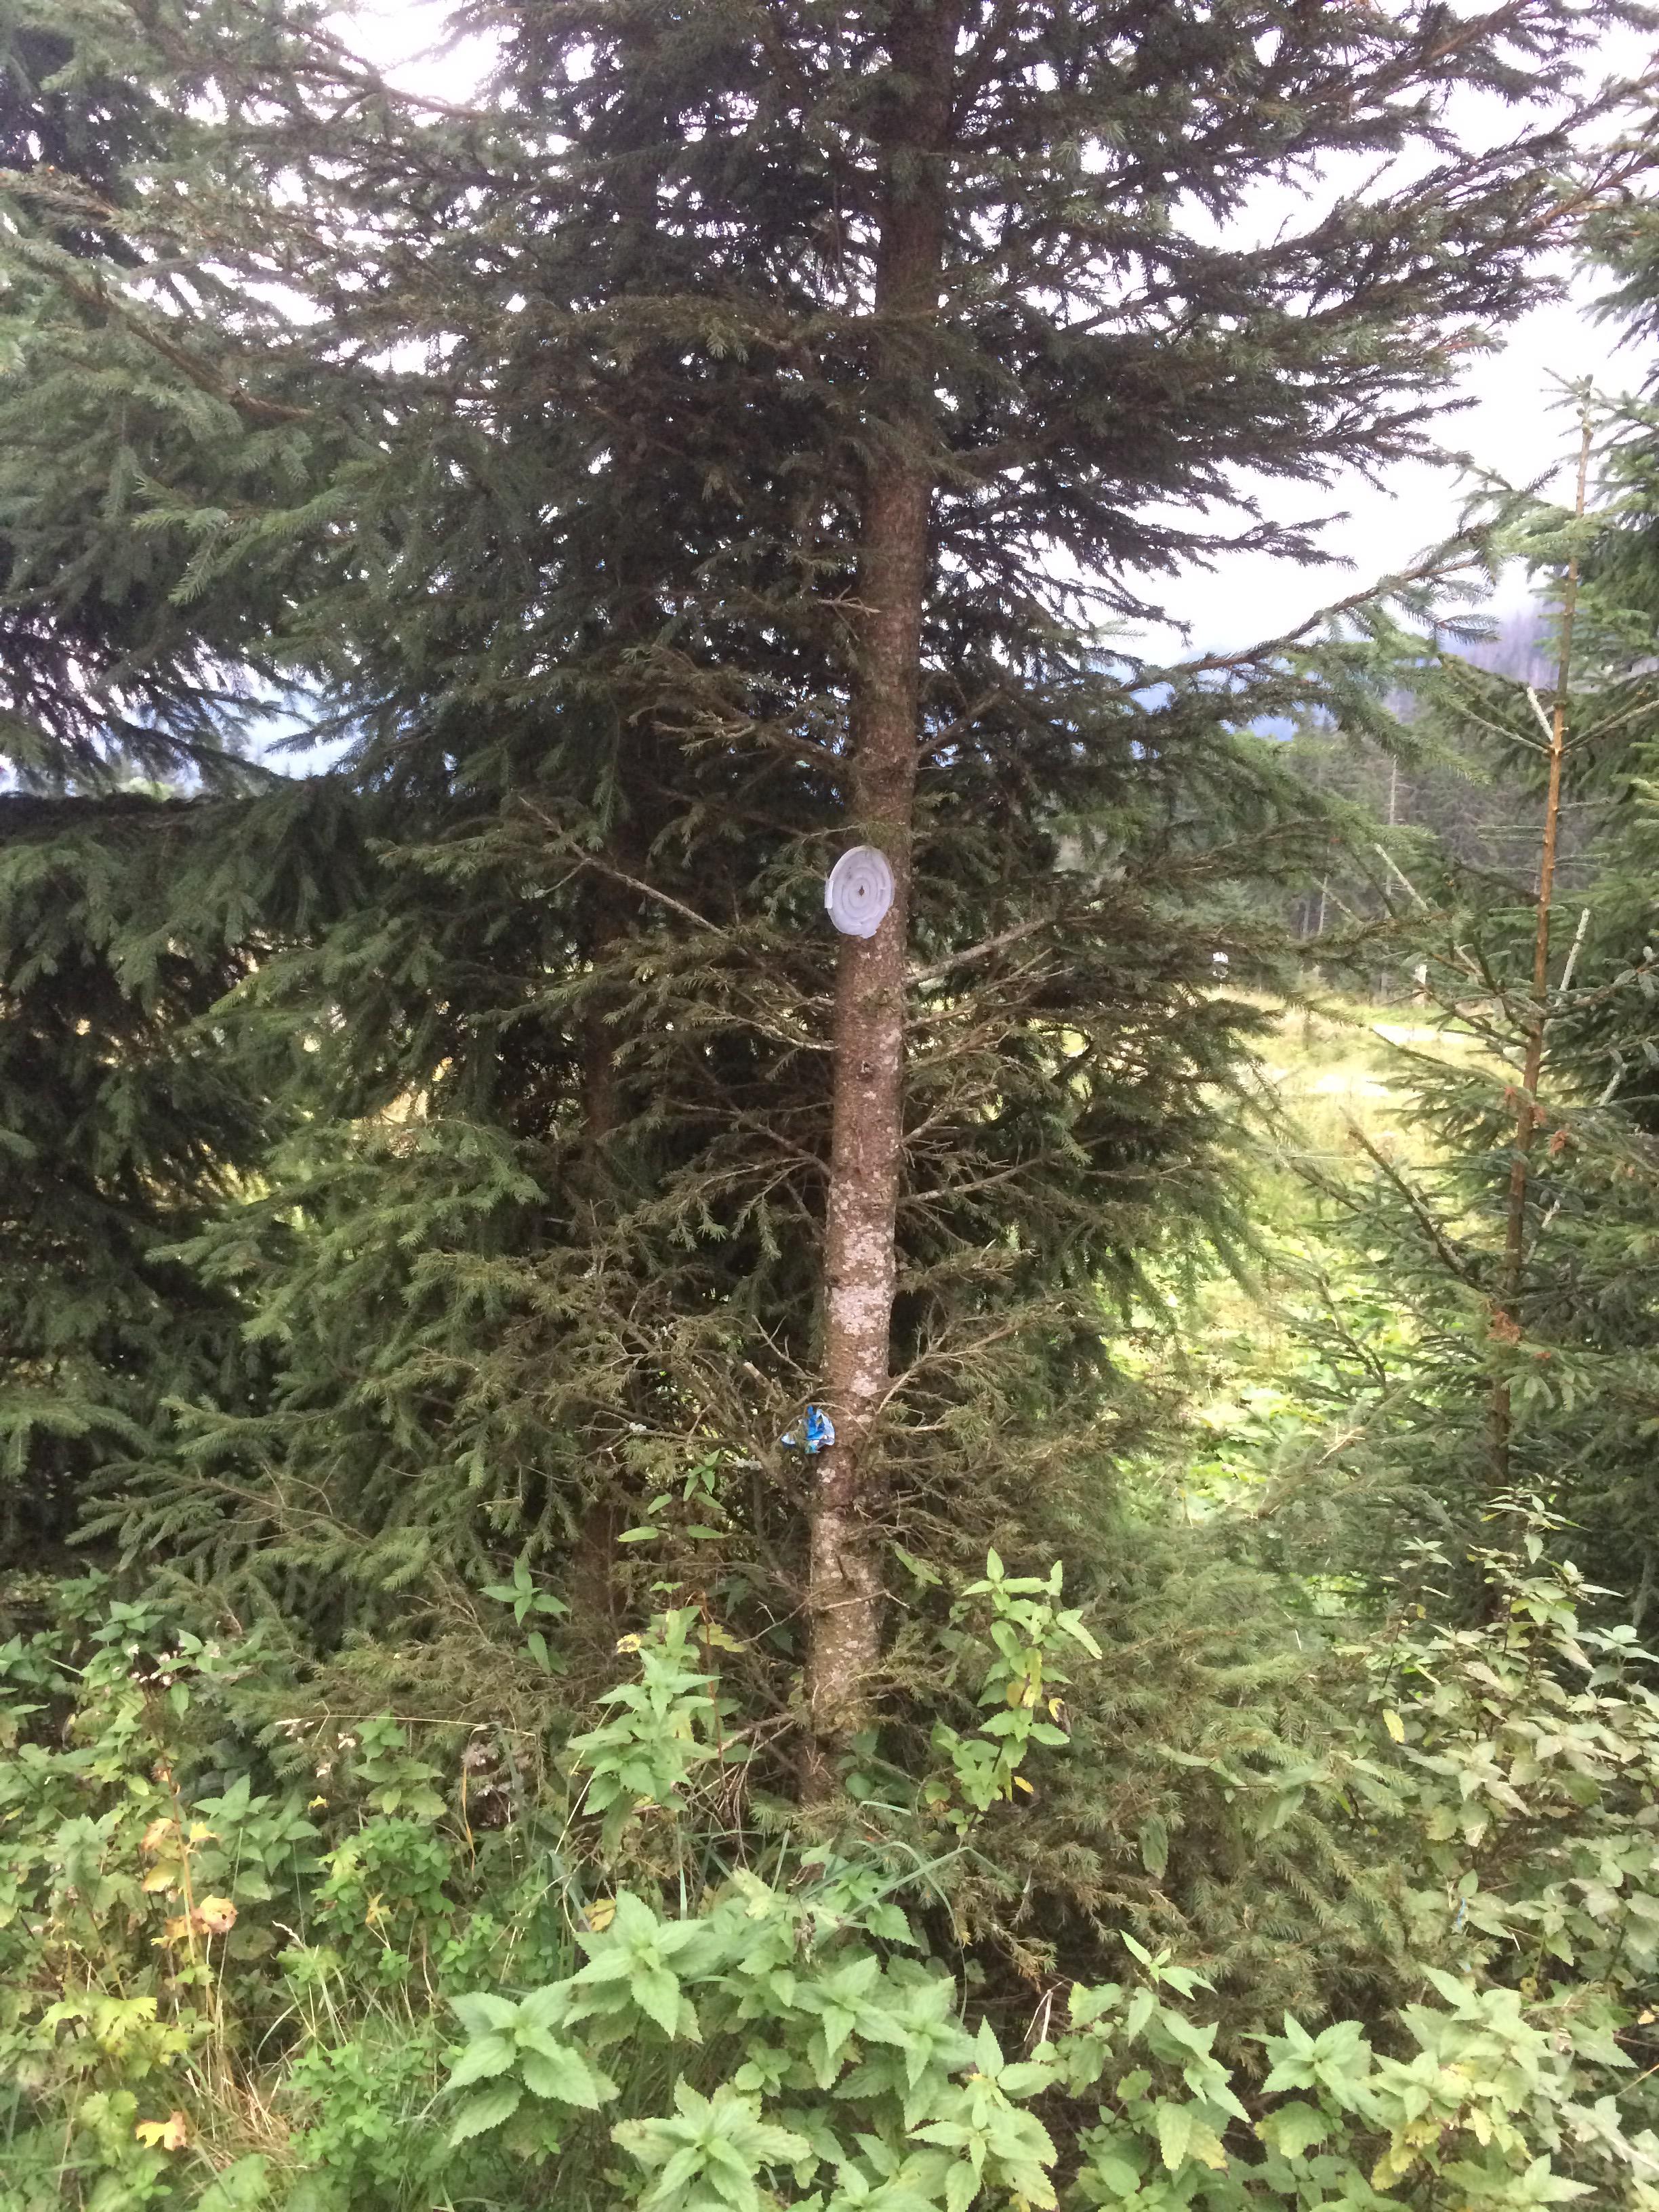
Object: Unlabeled litter (Unlabeled litter)

Object: Plastic lid (Lid)